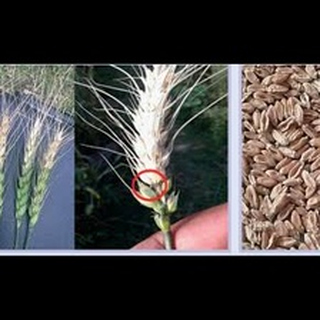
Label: wheat_blast